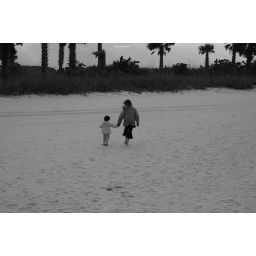
The girls in black and white